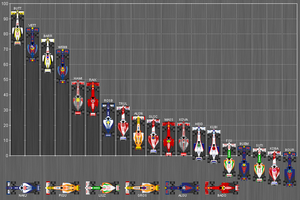
Le championnat du monde de Formule 1 2009 est la 60ᵉ édition du championnat du monde des pilotes. Organisé par la FIA, il s'est déroulé en dix-sept manches entre le 29 mars 2009 et le 1ᵉʳ novembre 2009. Il est remporté par le Britannique Jenson Button chez les pilotes et par son écurie, Brawn GP Formula One Team, chez les constructeurs.